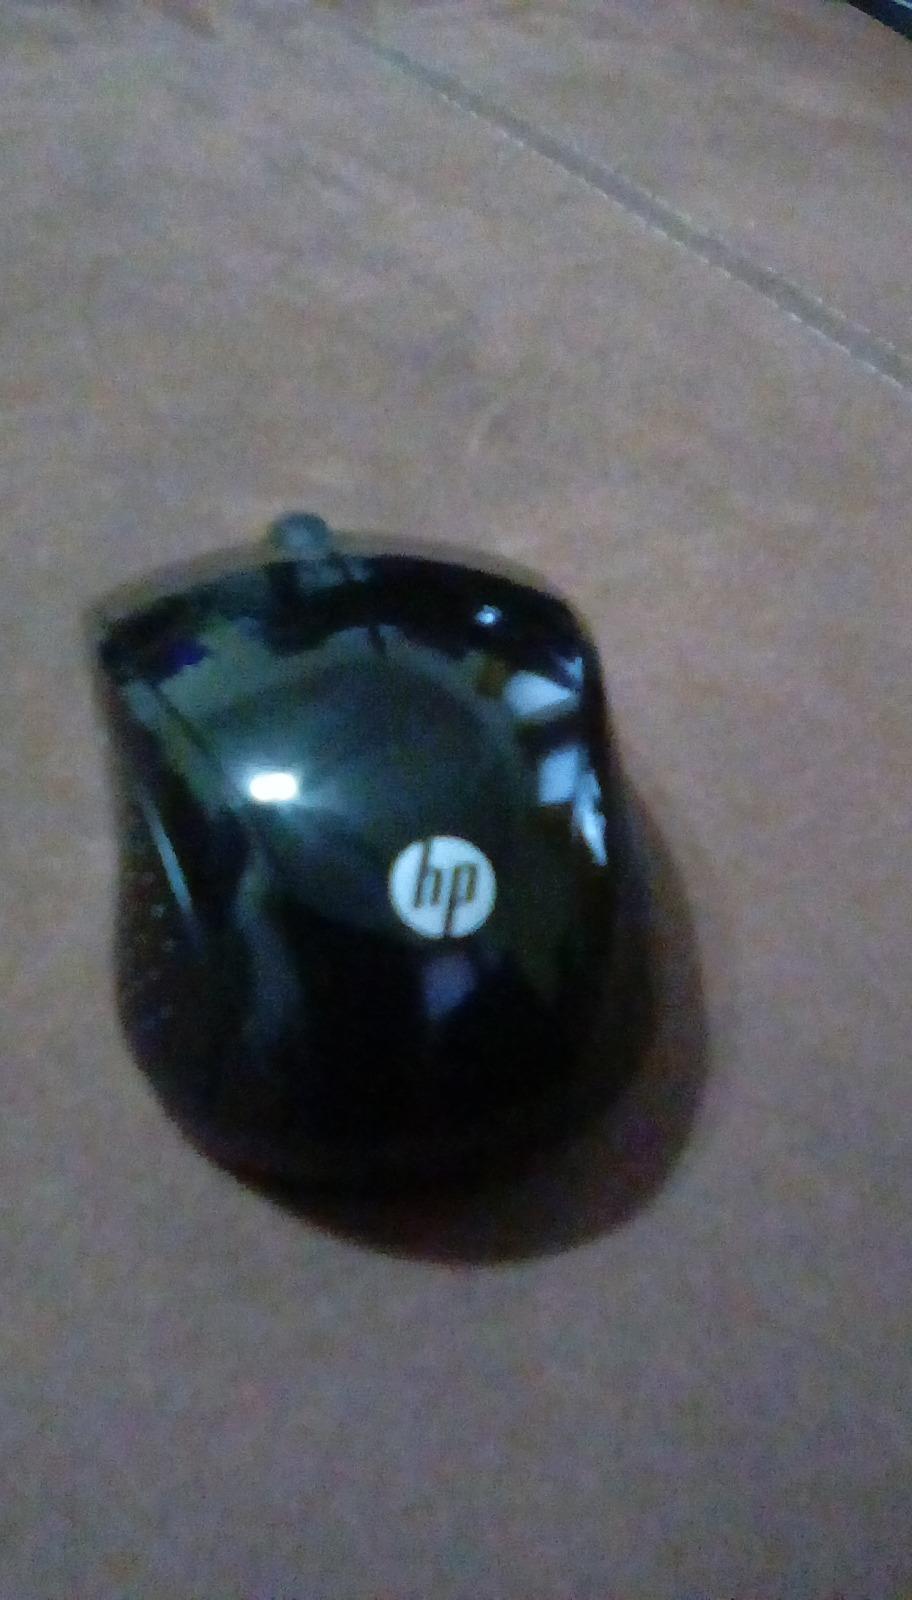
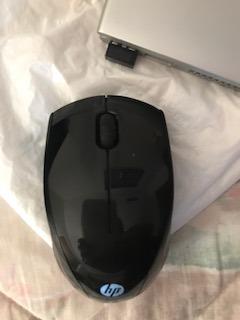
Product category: mouse
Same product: yes